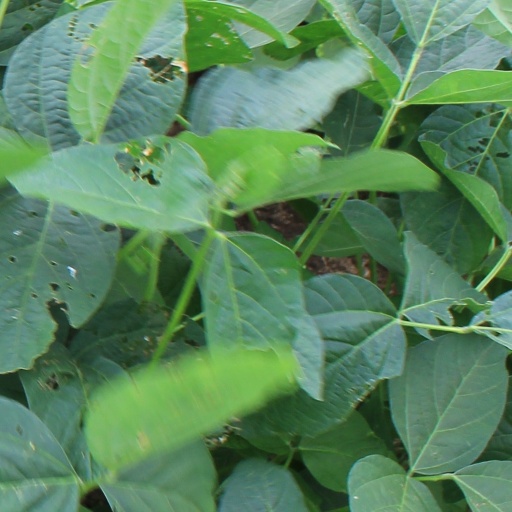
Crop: soybean